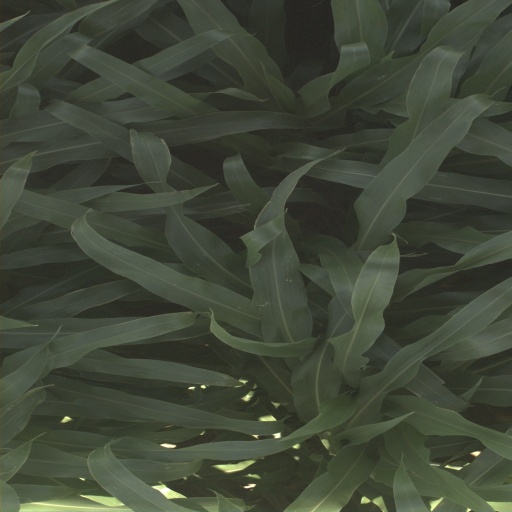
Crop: sorghum